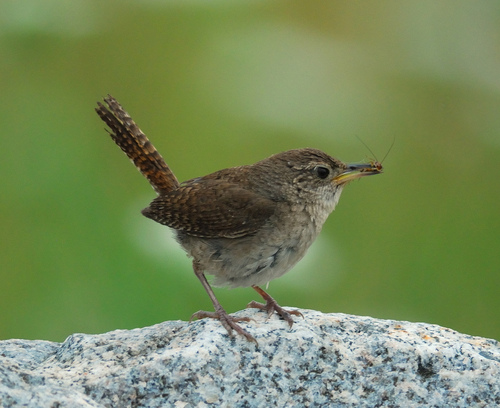
this bird has a grey belly and brown spotted wings.
a little bird with light and dark brown ribbed wings and tail, and a light gray breast.
bird has brown body feathers, brown breast feathers, and brown beak
this small, plump bird is dark brown with a lighter brown throat, breast, and abdomen.
this bird has a brown crown, a black eye, and a short bill
this bird has a gray chest and brown body, with a short neck and tail that points almost straight up.
this bird is small with a brown crown, long skinny brown black and white tailfeathers and a white throat.
a small bird with long tail feathers, long beak and brown wings with a lighter brown belly.
small cute little bird with what looks like whiskers on the bill and is mostly brown in color.
a small brown bird with long tail feathers.
Species: House Wren